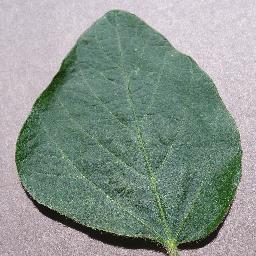
Label: Soybean___healthy